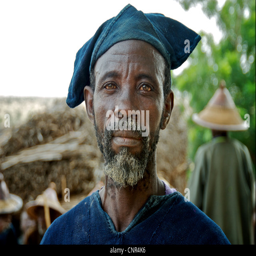
a portrait of a man